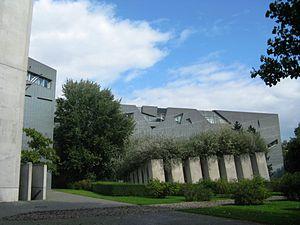
Le Musée juif de Berlin est l'un des musées les plus grands d’Europe. Créé par l'architecte américain d'origine polonaise Daniel Libeskind, il a été inauguré en 2001. Situé dans le quartier de Kreuzberg à Berlin, il est constitué de deux bâtiments abritant une exposition permanente et de nombreuses expositions temporaires retraçant deux millénaires d’histoire des Juifs en Allemagne.